Transportation in South Florida

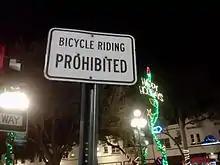
A sign on Hollywood Boulevard in 2011.

Twice a Florida High Speed Rail system was proposed to connect Miami with Orlando and Tampa Bay. First in 2000, which was opposed by then Florida governor Jeb Bush, then in 2009 the plan was revived with a grant offered under Obama's American Reinvestment and Recovery Act. However, Florida governor Rick Scott denied the funding in 2011, citing that it was still a risk due to uncertain ridership estimates and actual construction and maintenance costs, which could have been a burden to taxpayers. Many were disappointed in Scott's vehement denial of the money. 26 Florida senators from both political parties signed a letter to United States Secretary of Transportation Ray LaHood encouraging him to ignore Scott's decision, and even former governor Jeb Bush, who was against the previous high-speed rail proposal, was surprised by Scott's actions. The money was ultimately directed to other states and the plan killed.